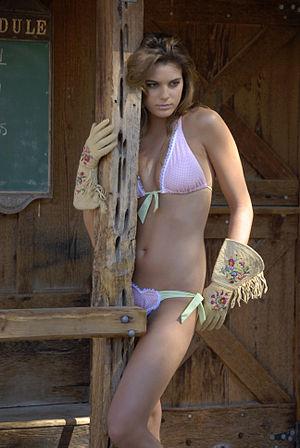
Yésica Toscanini est une mannequin argentine.